Brussels

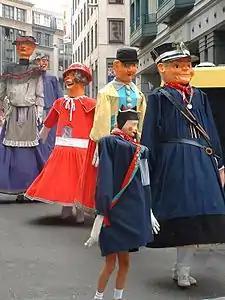
Meyboom giants in Brussels, a UNESCO Intangible Cultural Heritage

The Atomium is a symbolic modernist structure, located on the Heysel Plateau, which was originally built for the 1958 World's Fair (Expo 58). It consists of nine steel spheres connected by tubes, and forms a model of an iron crystal (specifically, a unit cell), magnified 165 billion times. The architect André Waterkeyn devoted the building to science. It is now considered a landmark of Brussels. Next to the Atomium, is Mini-Europe miniature park, with 1:25 scale maquettes of famous buildings from across Europe.